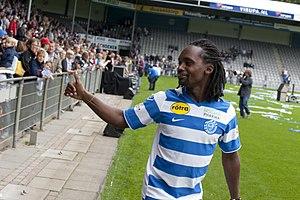
Purrel Fränkel est un footballeur néerlandais, né le 8 octobre 1976 à Paramaribo au Surinam. Il évolue comme arrière gauche.